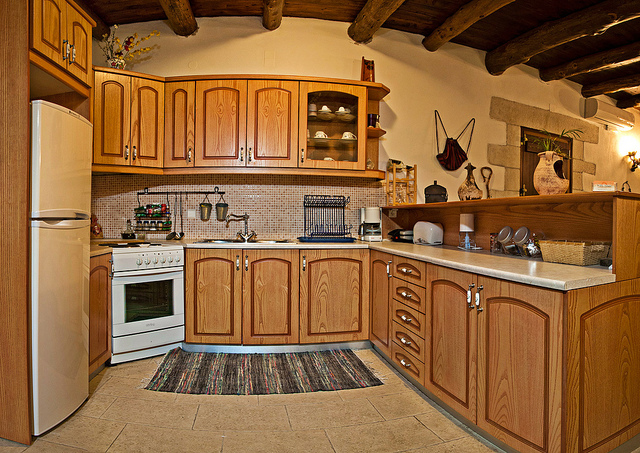
user: Given an image and a question. Answer the question in a short answer. Question: What are the wood structures at the top called? Short Answer:
assistant: cabinet